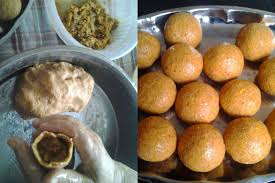
Yemek: icli_kofte